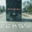
Label: truck